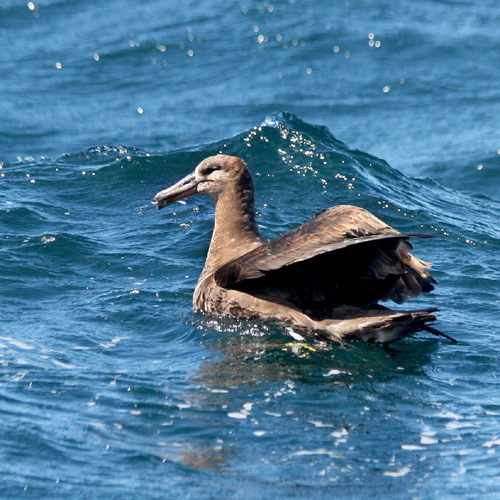
a medium-sized brown bird with a long, thick bill, large wings and a long neck compared to its body.
this large bird has a large bill and is light brown to tan in color with darker primaries.
this bird has a long bill and is brown in color
this is a brown and black bird with a brown bill
this bird is brown with black on its wings and has a long, pointy beak.
this bird has a long beak, and is swimming in the water.
this particular bird has a wings that are brown and black
this water bound bird has a very long beak and is much bigger than average birds.
this is a large bird, brown in color, with a thick beak.
a large bird with a large thick beak and brown coloring.
Species: Black Footed Albatross